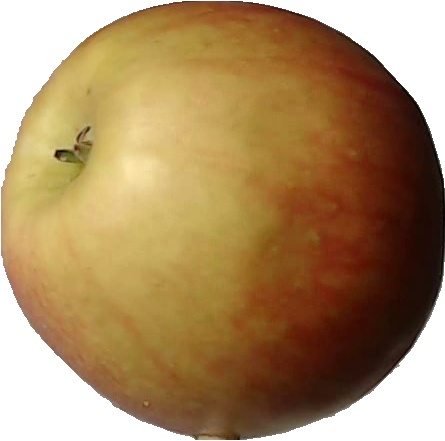
Label: apple_red_2